Spelthorne (UK Parliament constituency)

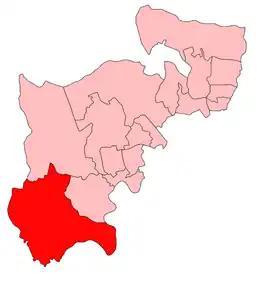
Spelthorne in Middlesex 1918–1945

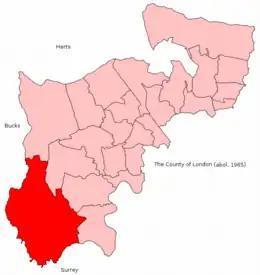
Spelthorne in Middlesex 1945–1950

Spelthorne was one of six hundreds of the historic county of Middlesex which covered its south west. It had thirteen historic parishes whereas the modern borough and seat has seven. The London Government Act 1963 placed the historic county in London except for two areas, one being the seven south-westernmost parishes of Spelthorne and Middlesex, placed since the commencement of the Act in April 1965 in Surrey.